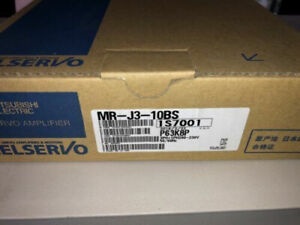
MITSUBISHI AC SERVO DRIVER MR-J3-10BS
MITSUBISHI AC SERVO DRIVER MR-J3-10BS About koeed At koeed.com , we are professionals in the field of industrial electronics. We specialize in the sales of industrial electronic PLCs, HMIs, Motors, Drives, Converters, and more. We proudly carry top brands including Siemens, Omron, FANUC, SCHNEIDER, Mitsubishi, Yaskawa, AB , and others. Our products are designed to help your business operate more efficiently and reliably. With a commitment to quality and customer satisfaction, we offer a range of products to suit all of your industrial electronic needs. Whether you are looking for a specific product or need help determining the best solution for your business, our team of experts is here to assist. Why Choose Us? Quality Products: We offer only the best industrial electronic products from trusted brands. Expertise: Our team of professionals has in-depth knowledge of the products we sell, ensuring you get the right product for your needs. Customer Service: We pride ourselves on our exceptional customer service. We're here to help throughout the entire process, from product selection to after-sales support. Please contact us to learn more about our product range or get in touch for personalized assistance. We look forward to meeting your industrial electronics needs.
Brand: Mitsubishi
Category: Business & Industrial > Automation Control Components > Variable Frequency & Adjustable Speed Drives